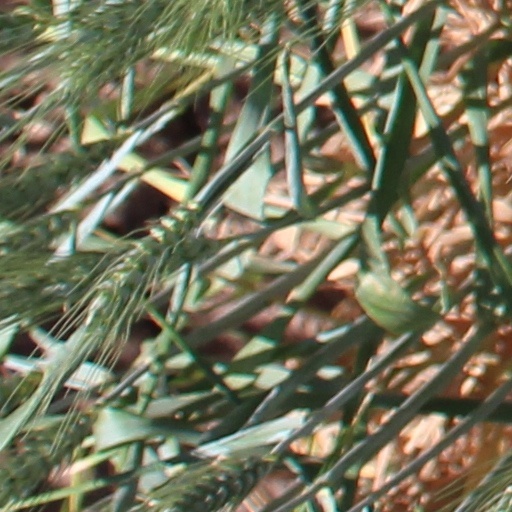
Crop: wheat